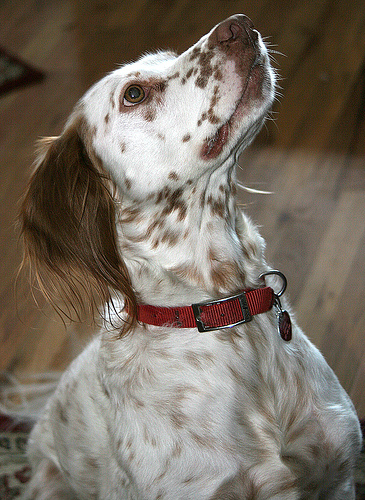
Breed: english setter